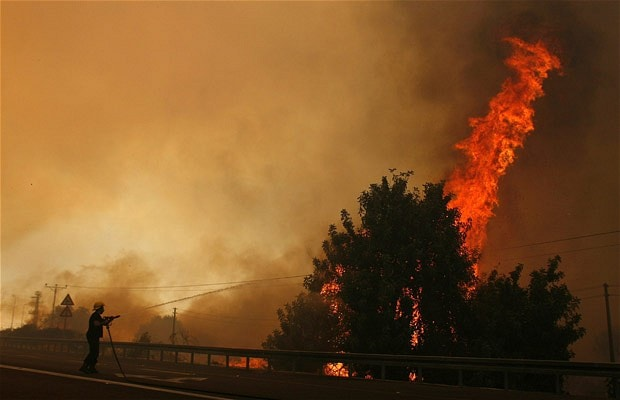
Fire: yes
Smoke: yes